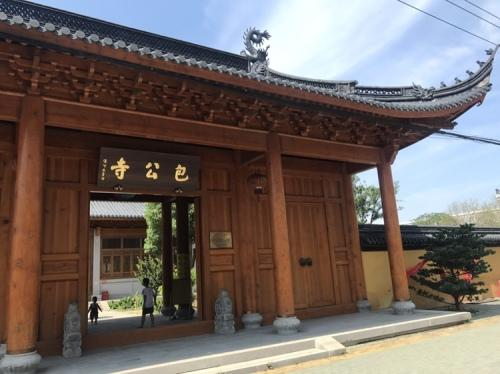
地标名称：慈溪市包公寺
所在城市：宁波市·慈溪市